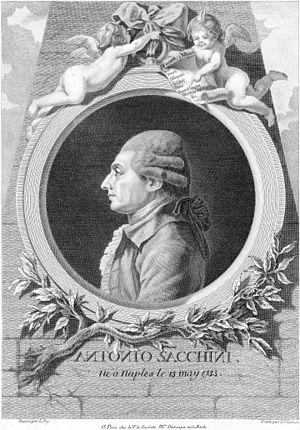
24 février : Partenope, opéra de Haendel, créé au King's Theatre, Londres.